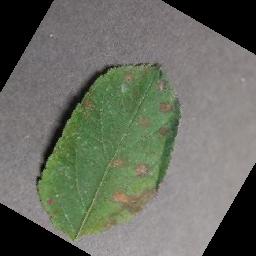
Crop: apple
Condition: cedar_rust